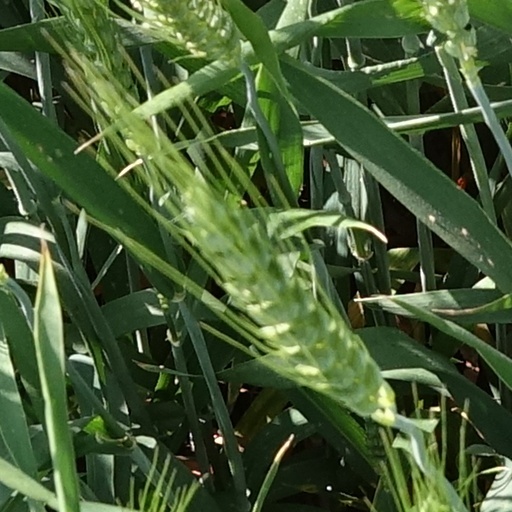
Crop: wheat